Belgian Antarctic Expedition

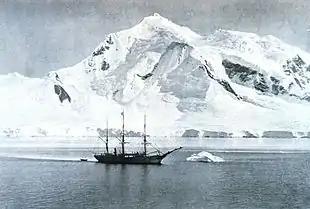
anchored at Mount William

The Belgian Antarctic Expedition of 1897–1899 was the first expedition to winter in the Antarctic region. Led by Adrien de Gerlache de Gomery aboard the RV "Belgica", it was the first Belgian Antarctic expedition and is considered the first expedition of the Heroic Age of Antarctic Exploration. Among its members were Frederick Cook and Roald Amundsen, explorers who would later attempt the respective conquests of the North Pole.